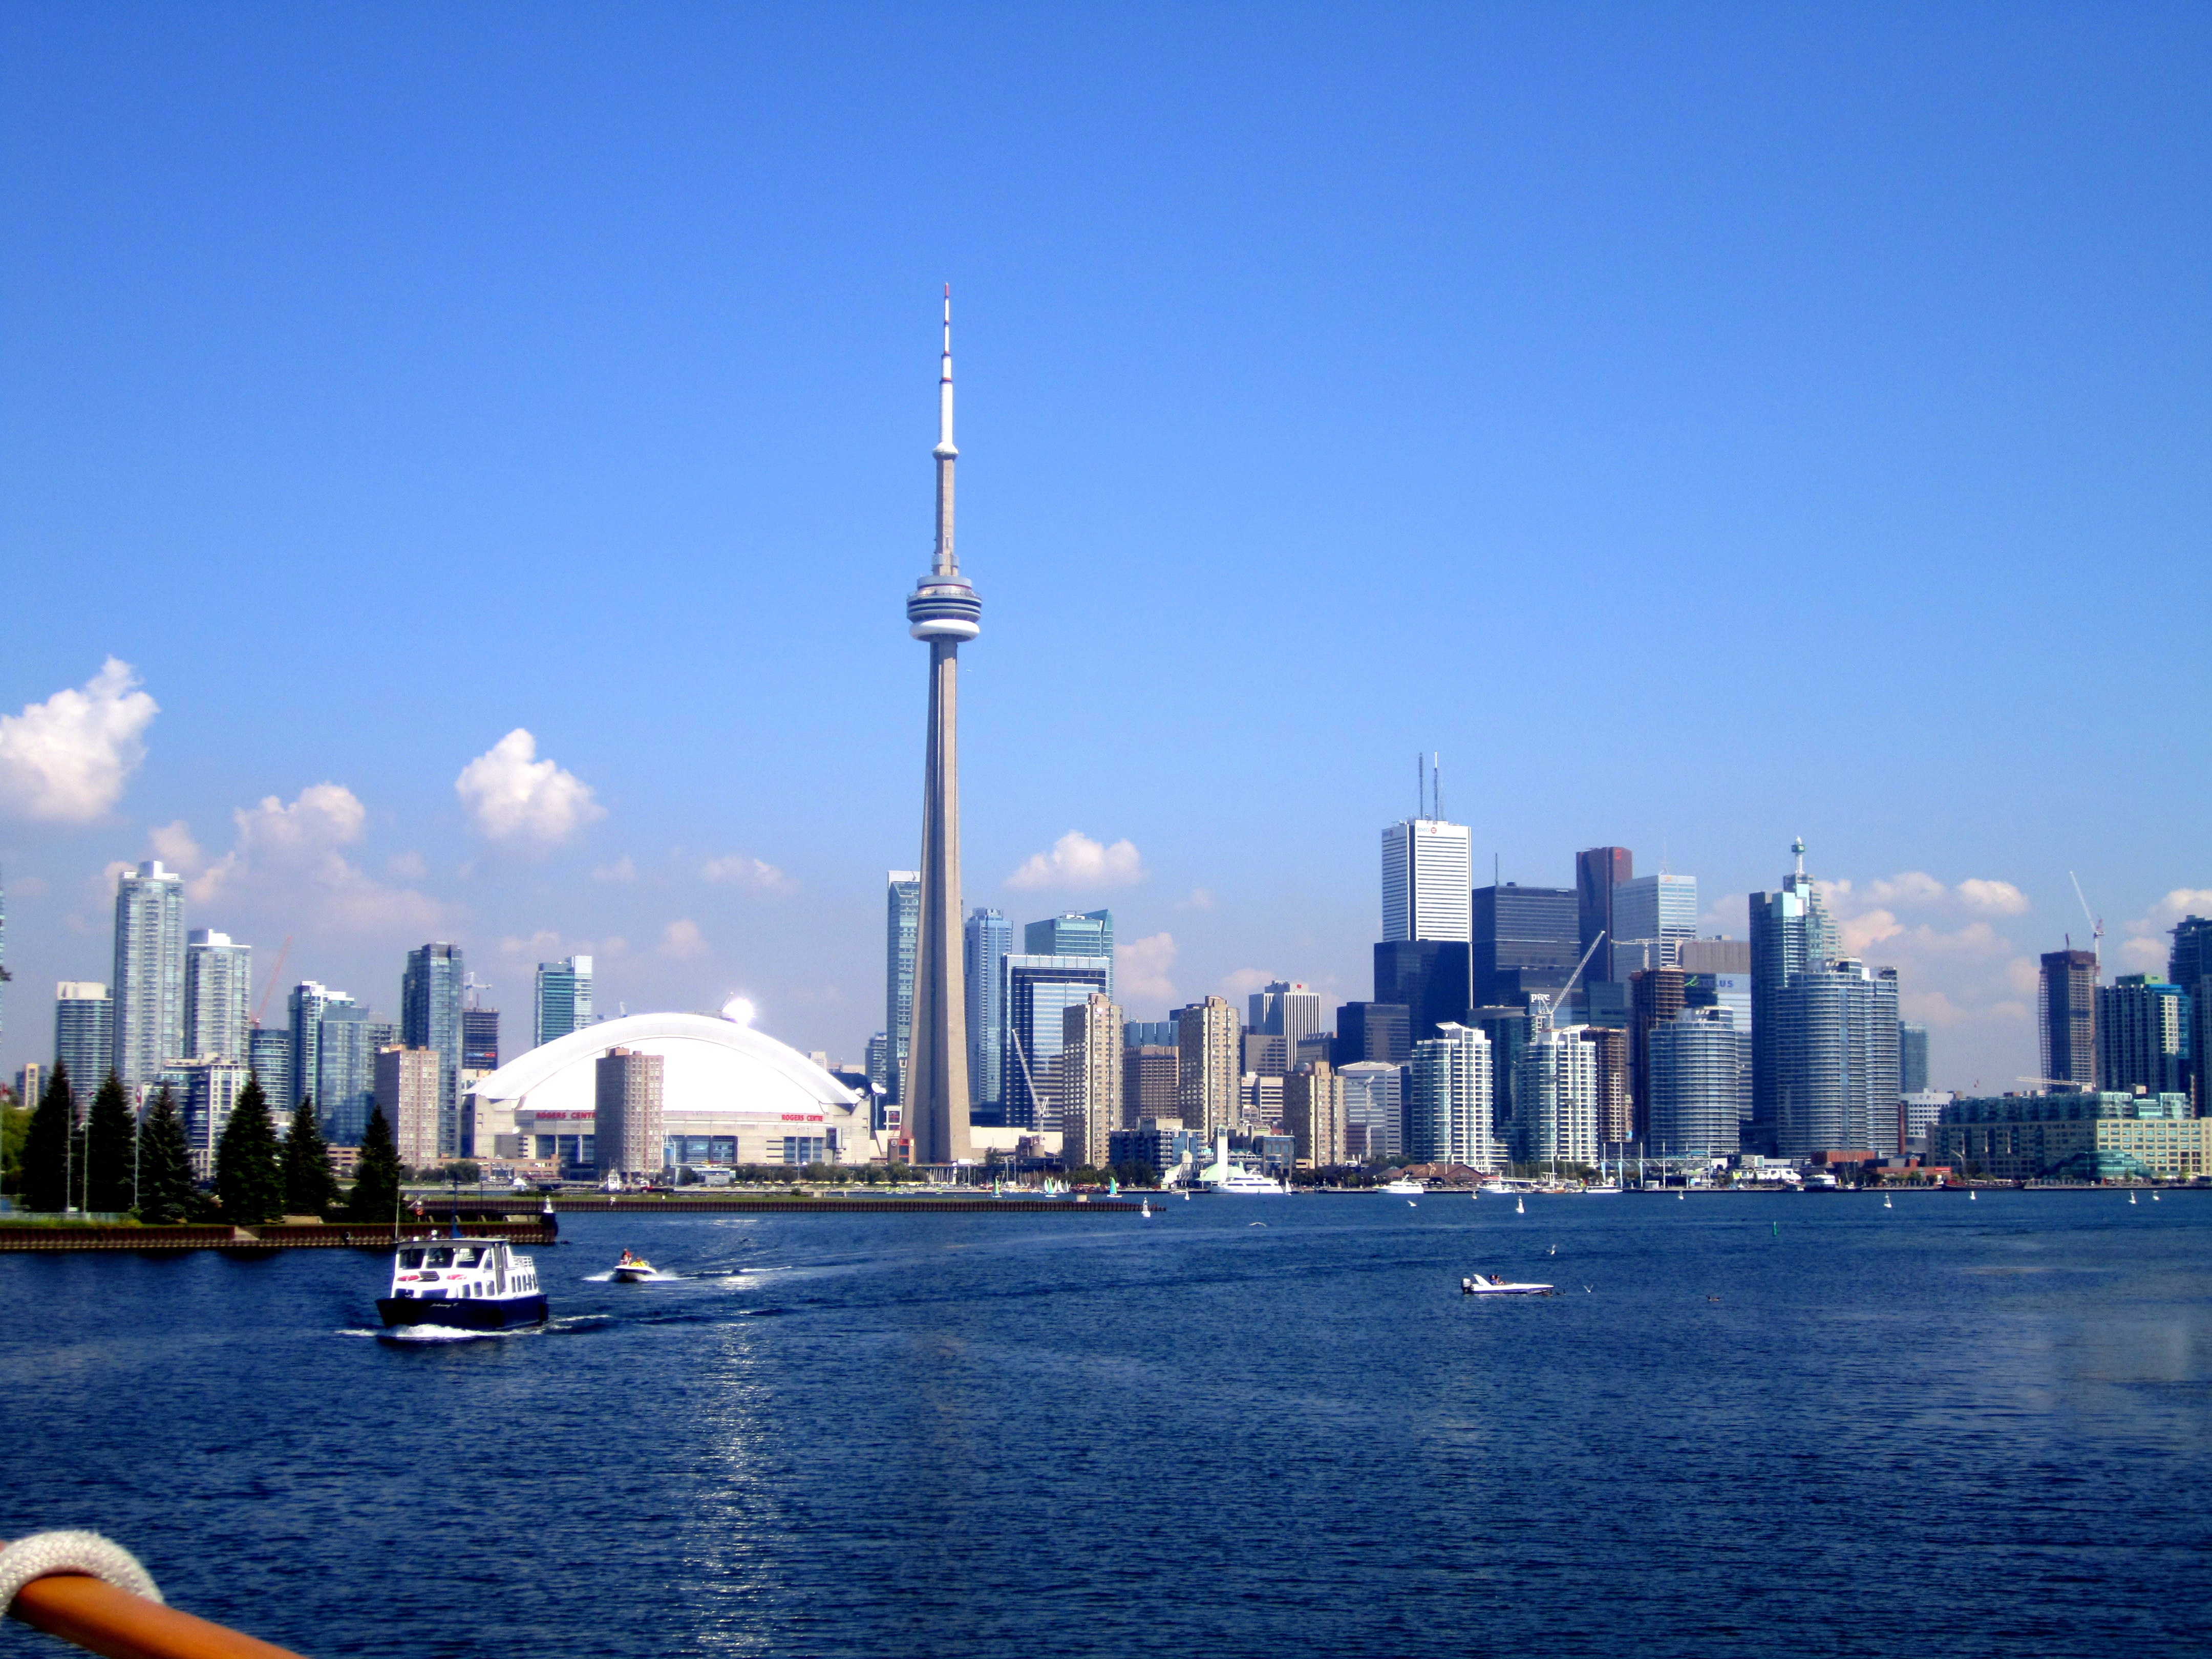
sea, horizon, skyline, city, skyscraper, cityscape, downtown, dusk, vehicle, tower, landmark, harbor, tower block, toronto, geographical feature, human settlement